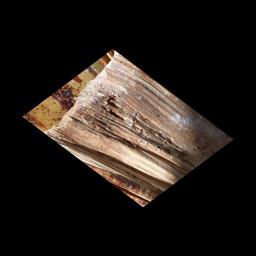
Label: BACTERIAL SOFT ROT